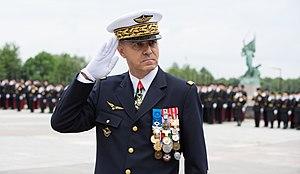
André Lanata, né le 10 octobre 1961 à Bastia, est un militaire français. Général d'armée aérienne, il a occupé les fonctions de chef d'état-major de l'armée de l'air du 21 septembre 2015 au 30 août 2018. Depuis le 13 septembre 2018, il est commandant suprême allié pour la transformation de l'OTAN.